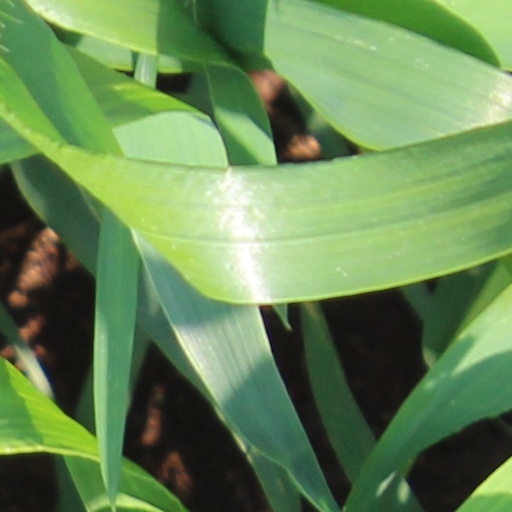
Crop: wheat